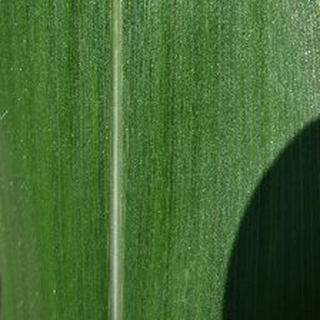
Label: healthy_corn